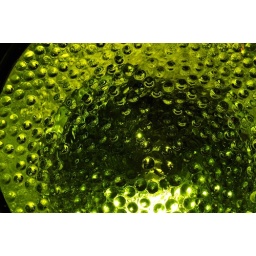
water splatters from swirling water inside a transparent cylinder below the ground floor